Tuomo Ruutu

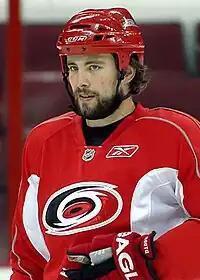
Ruutu as a member of the Carolina Hurricanes.

Ruutu started out playing for HIFK in the Finnish SM-liiga in the 1999–2000 season, and moved to Jokerit for the next two seasons. In 2002, he returned to HIFK for one more season. He was drafted by the Chicago Blackhawks in the 2001 NHL Entry Draft, as their first-round pick, ninth overall. He then moved to North America in 2003, playing a full 82 games with the Blackhawks in the 2003–04 season.